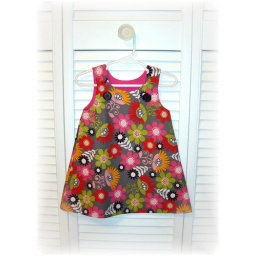
A line dress in mod flower bloom.